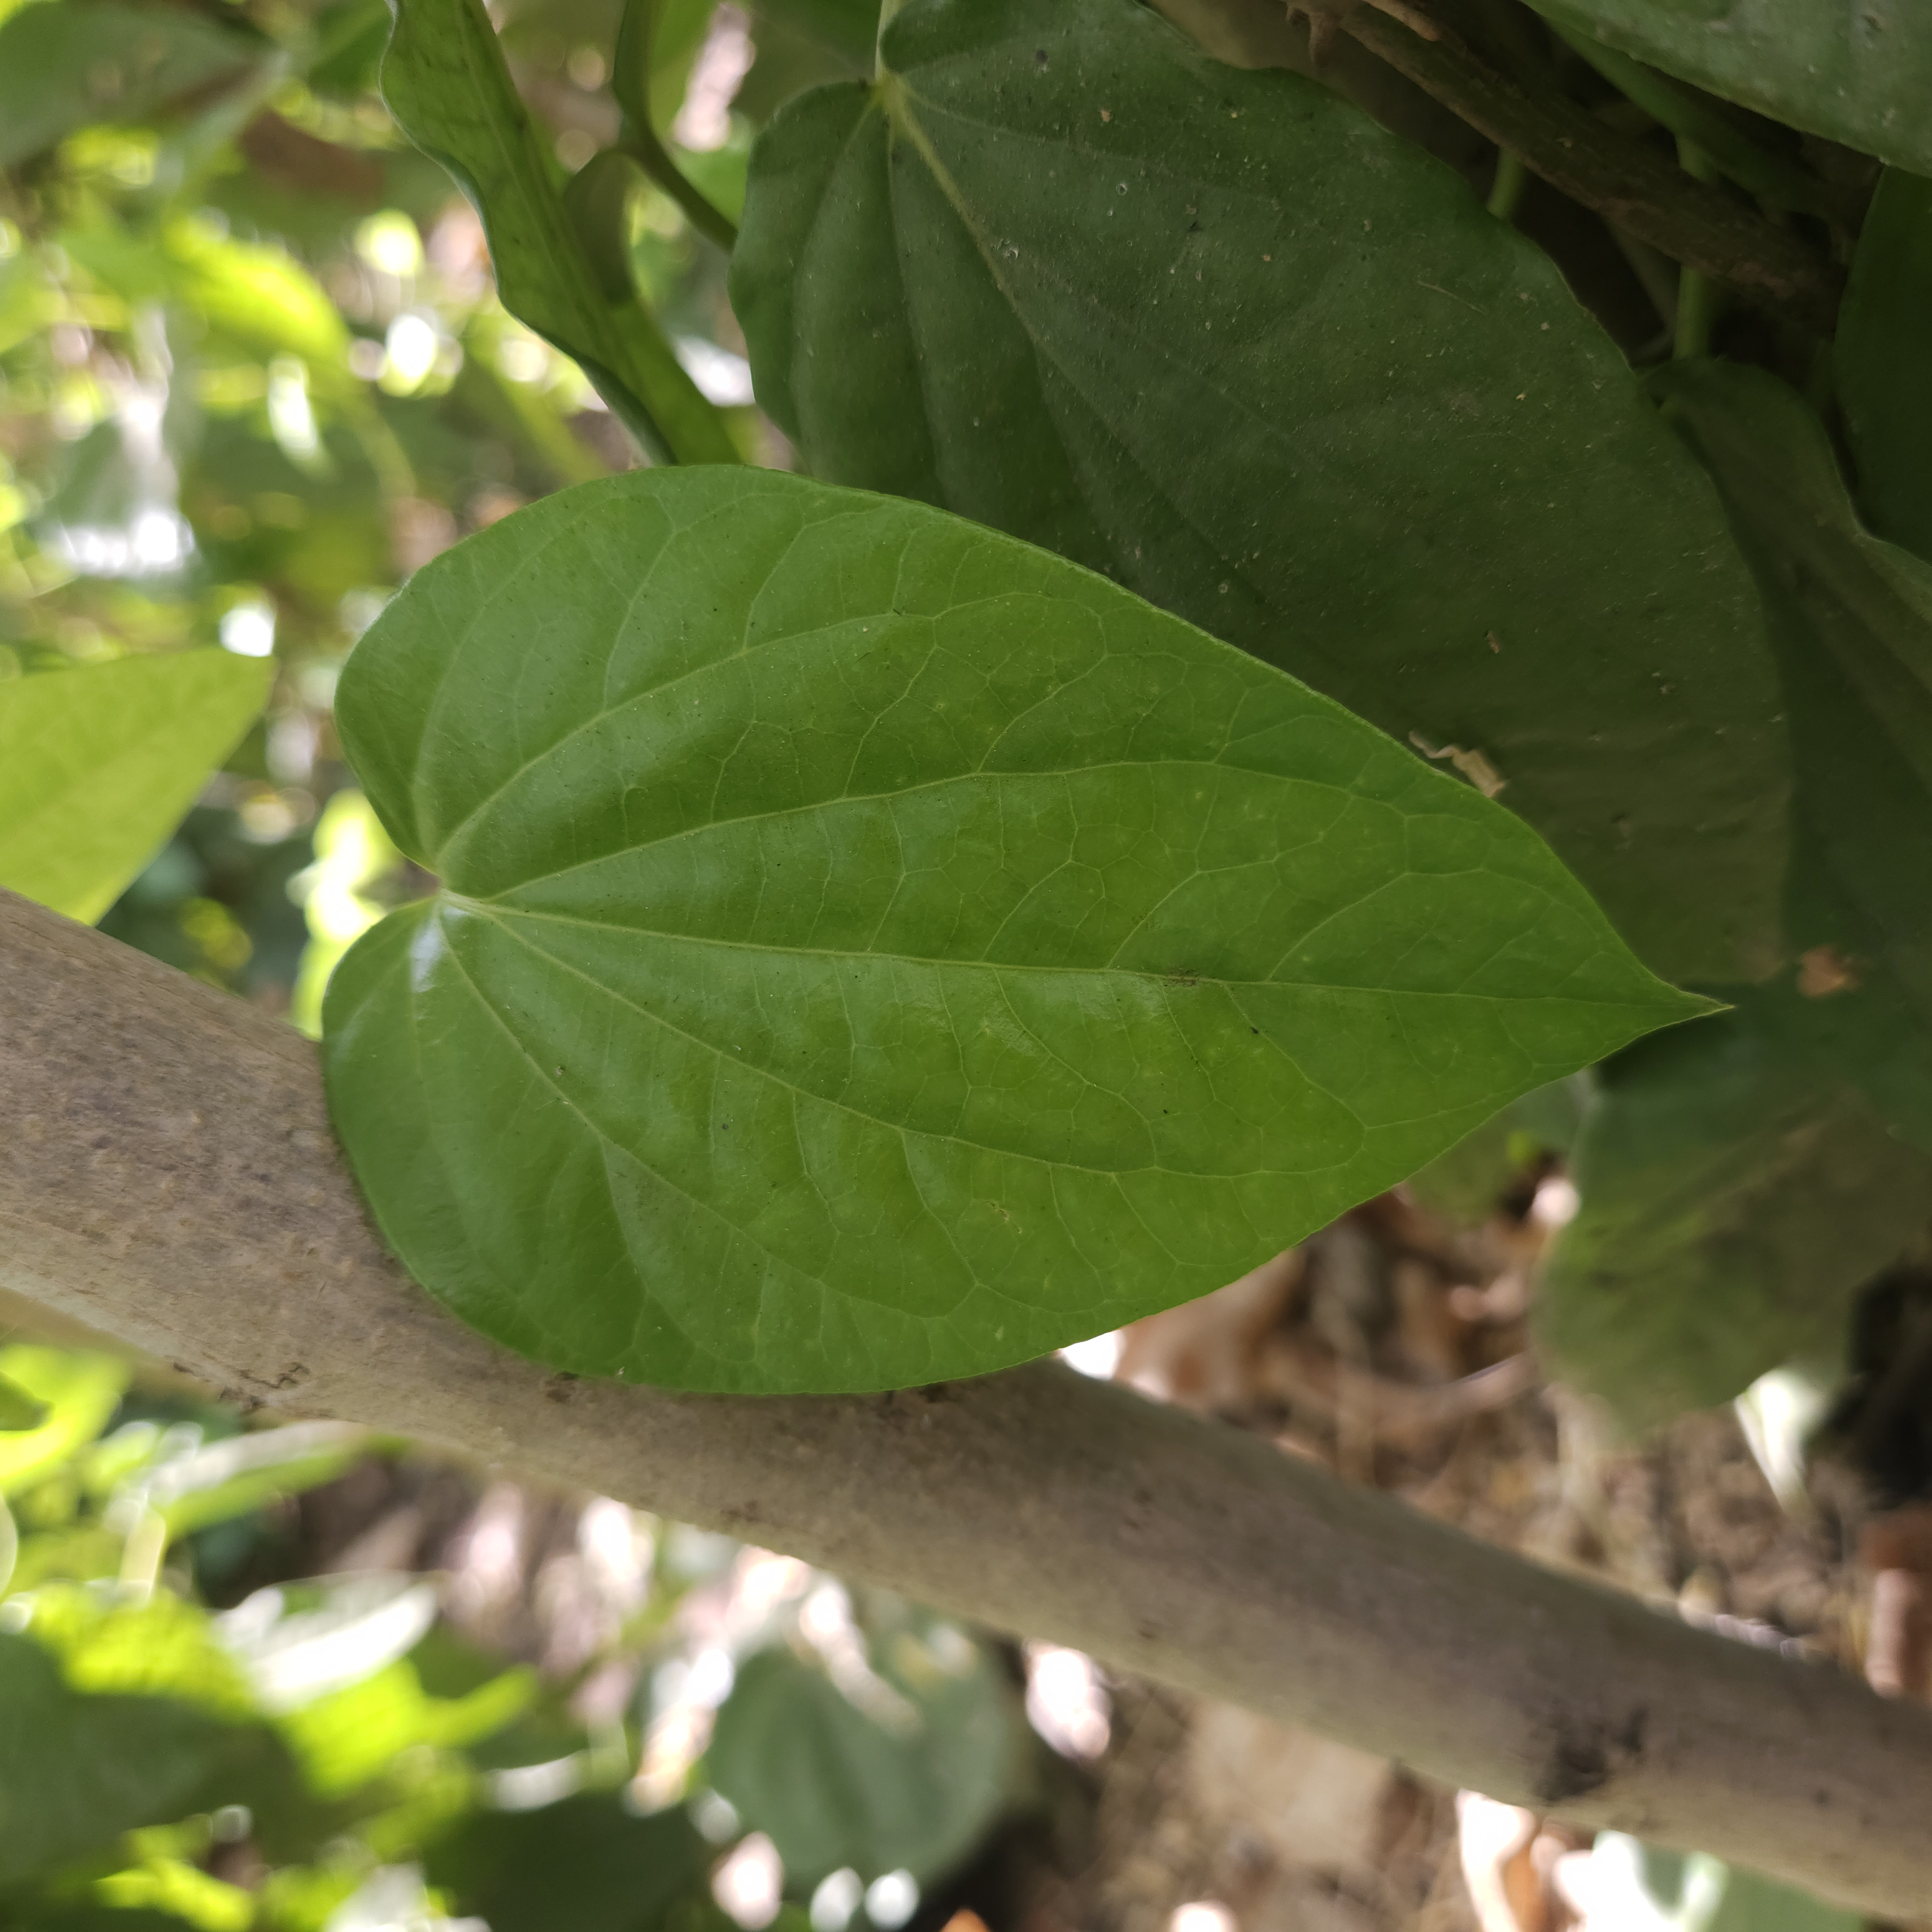
Label: Healthy